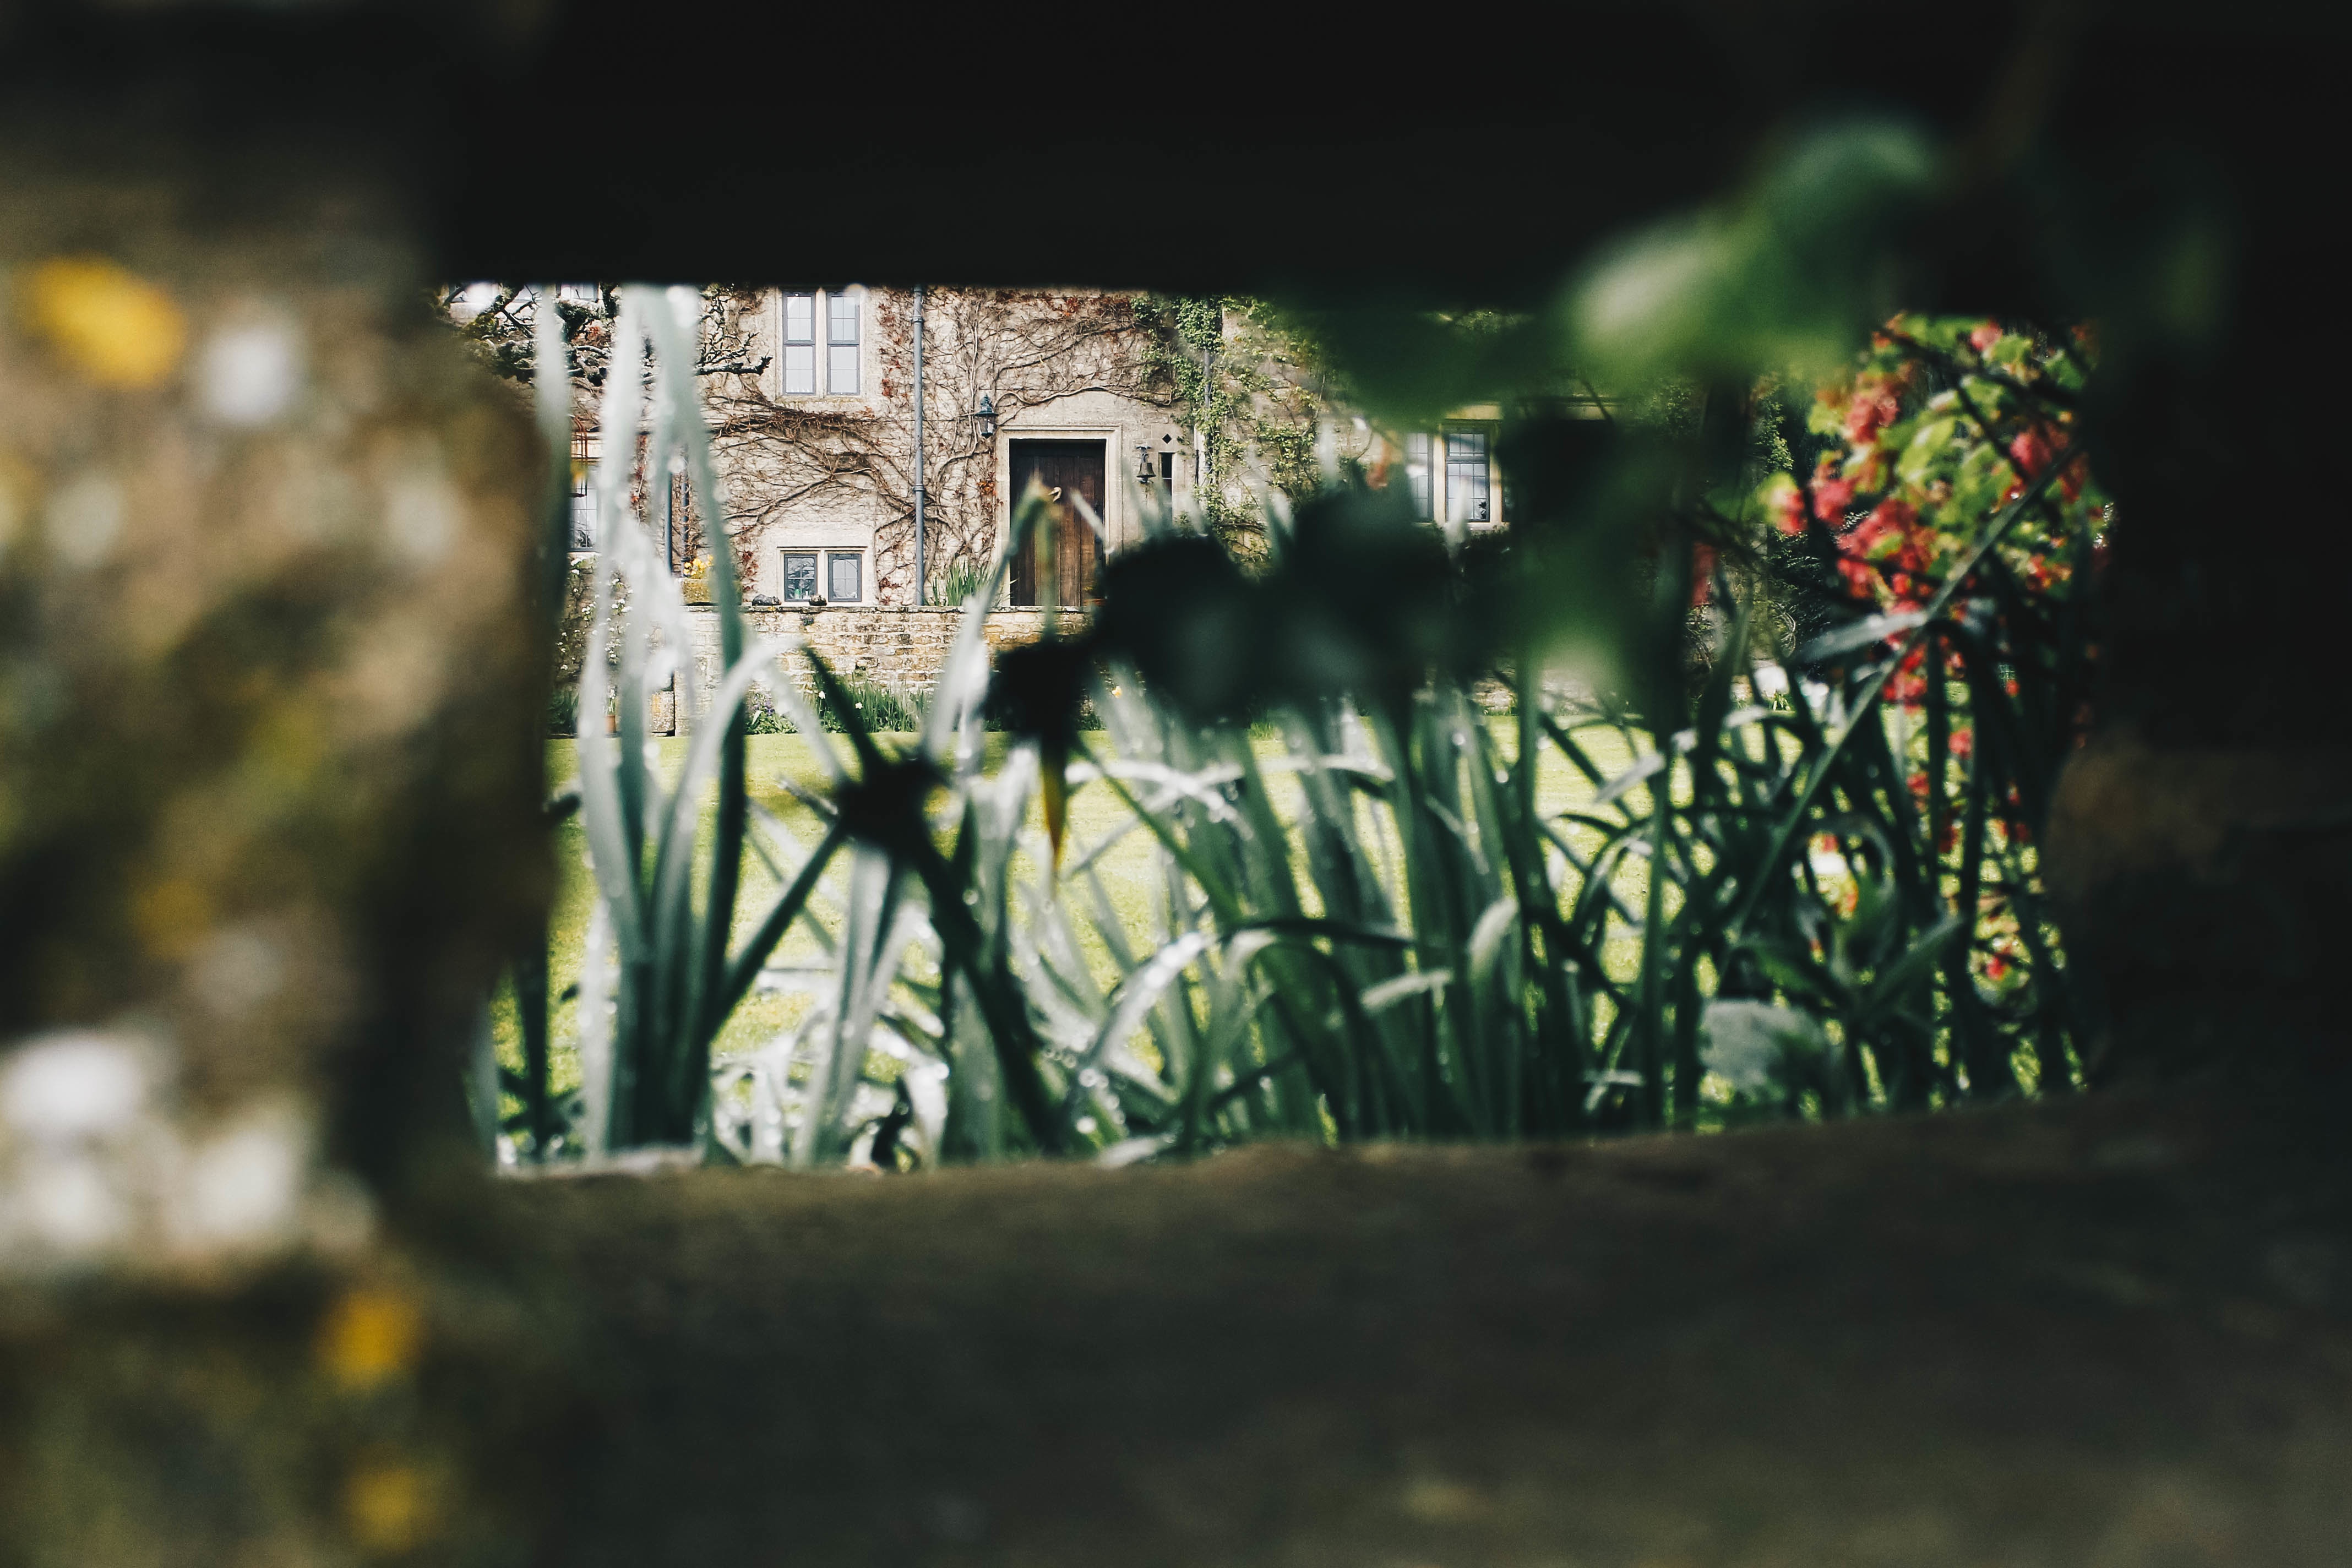
grass, light, sunlight, flower, window, green, autumn